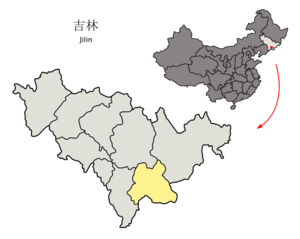
Baishan est une ville du sud-est de la province du Jilin en Chine. Elle a porté le nom de Hunjiang jusqu'en mars 1994 et tire son nouveau nom du mont Paektu. Son chef-lieu se trouve dans le district de Hunjiang.